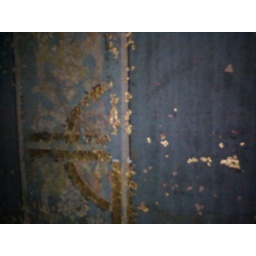
half of a cross on the wall a former chuch in mt. adams (cincinnati)